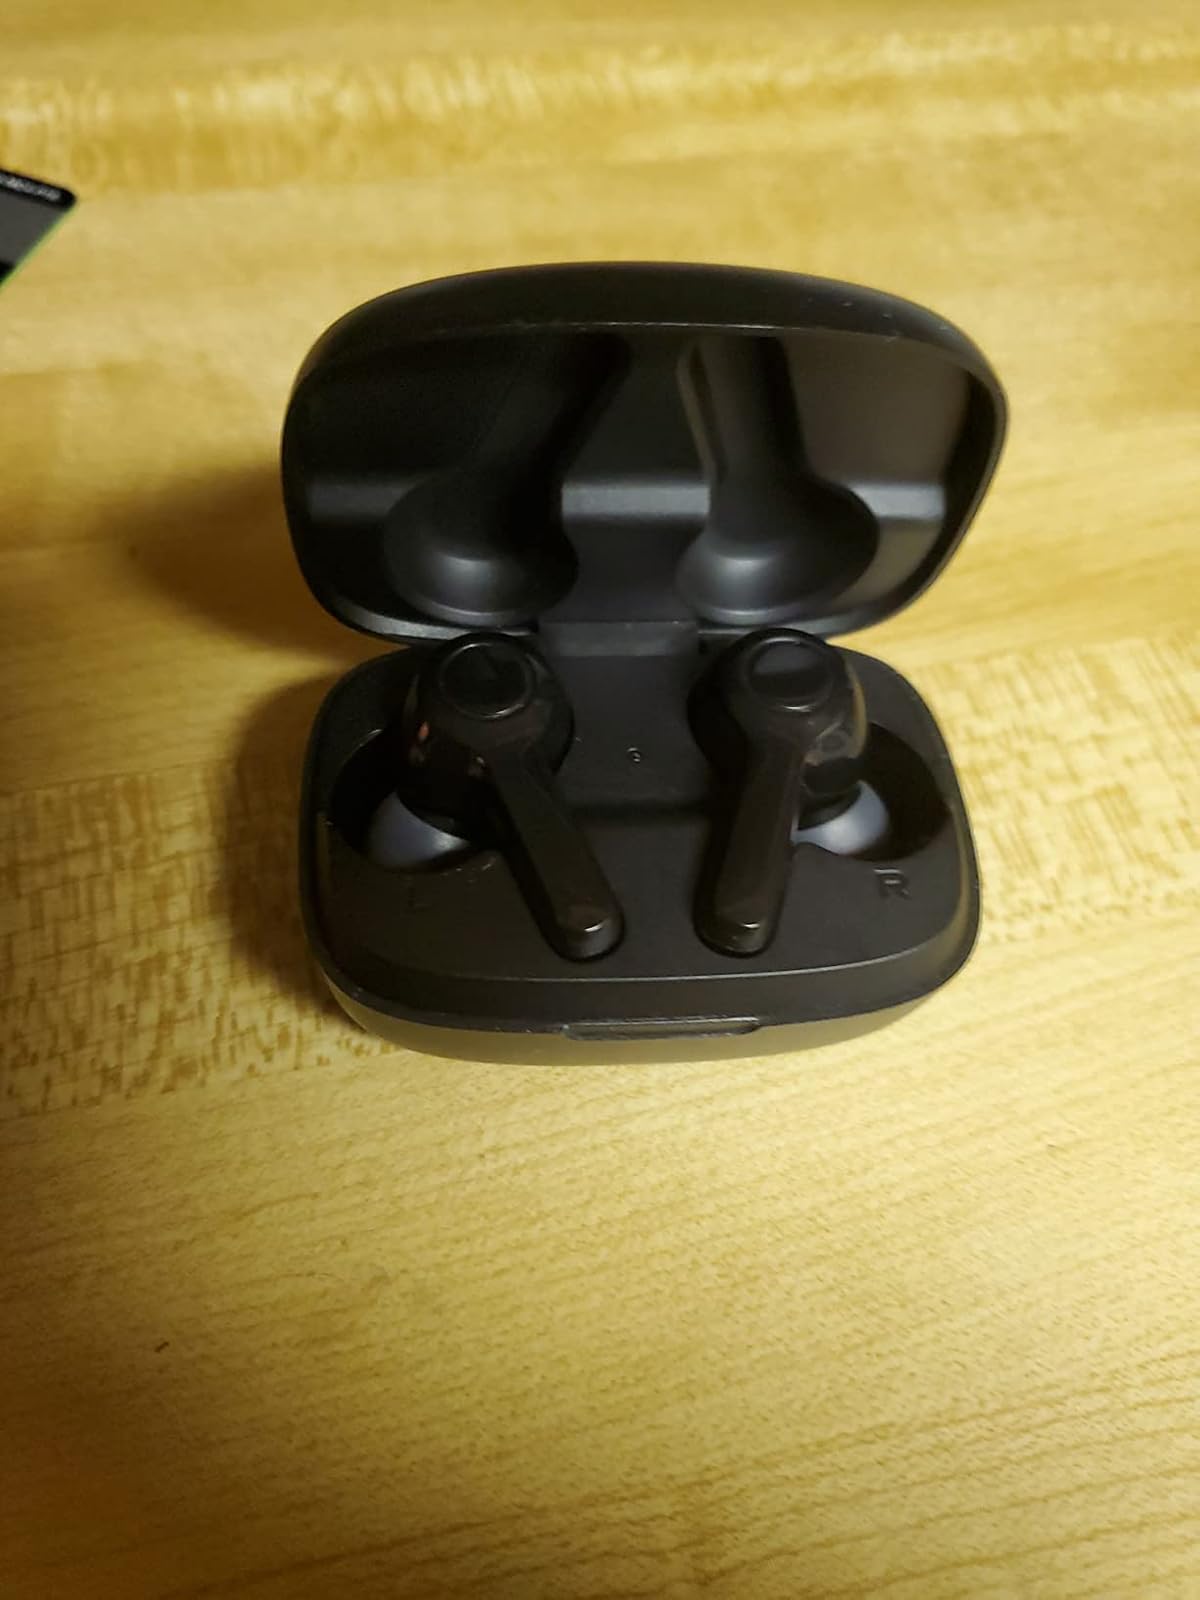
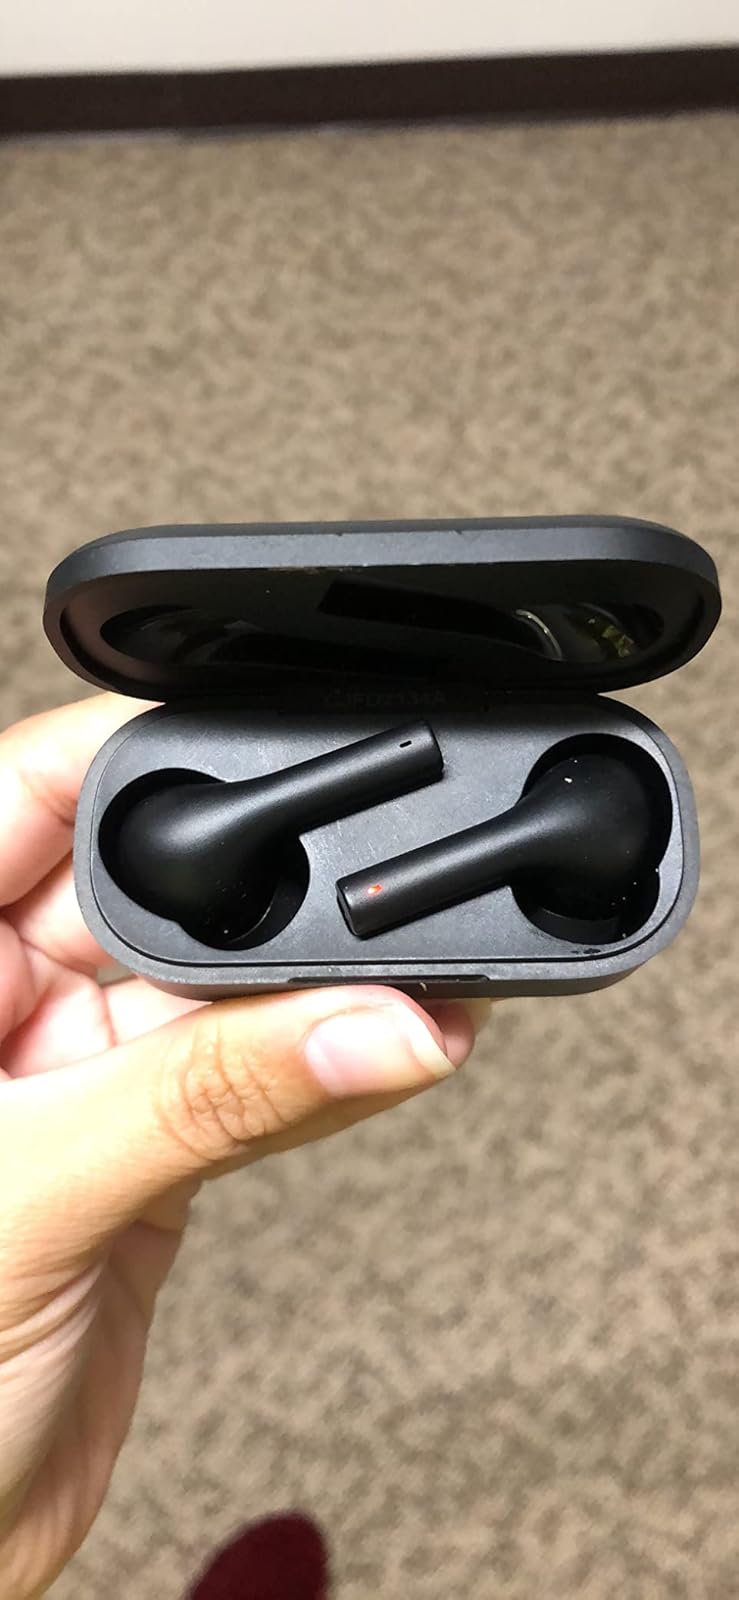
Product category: earbuds
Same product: no